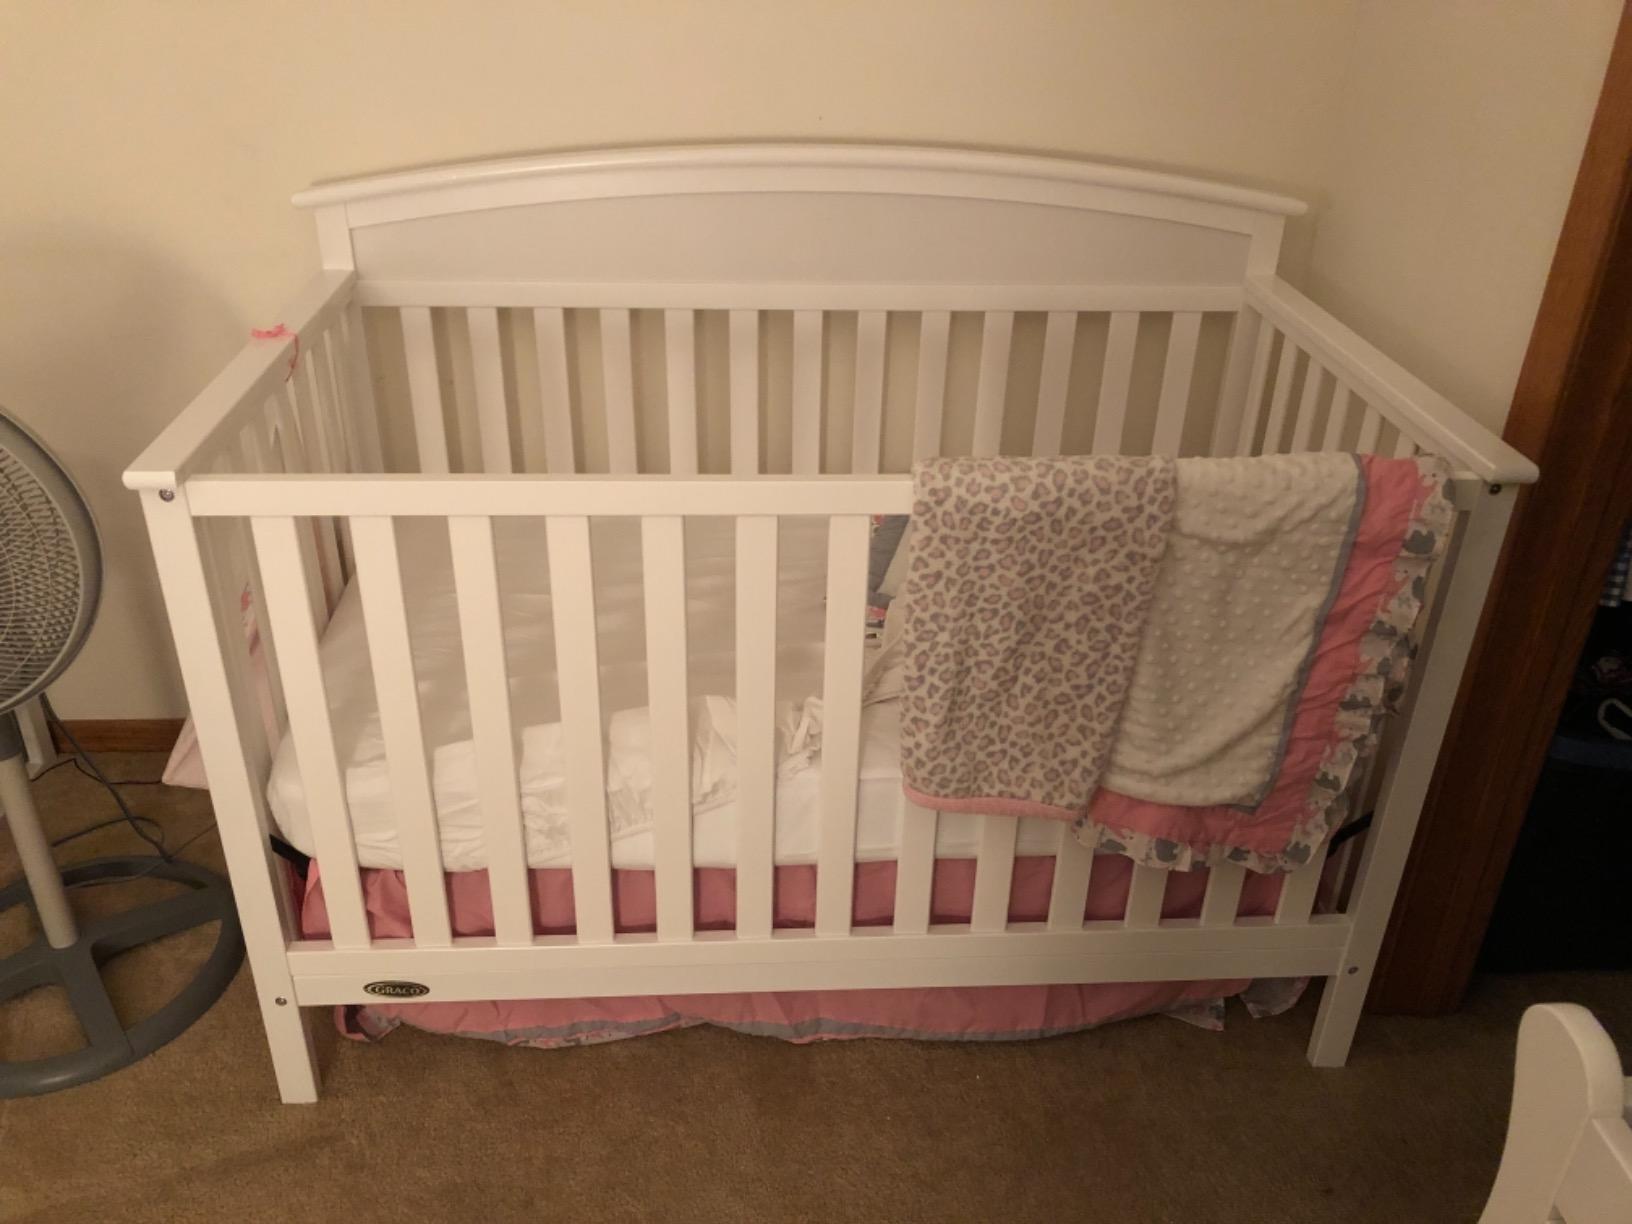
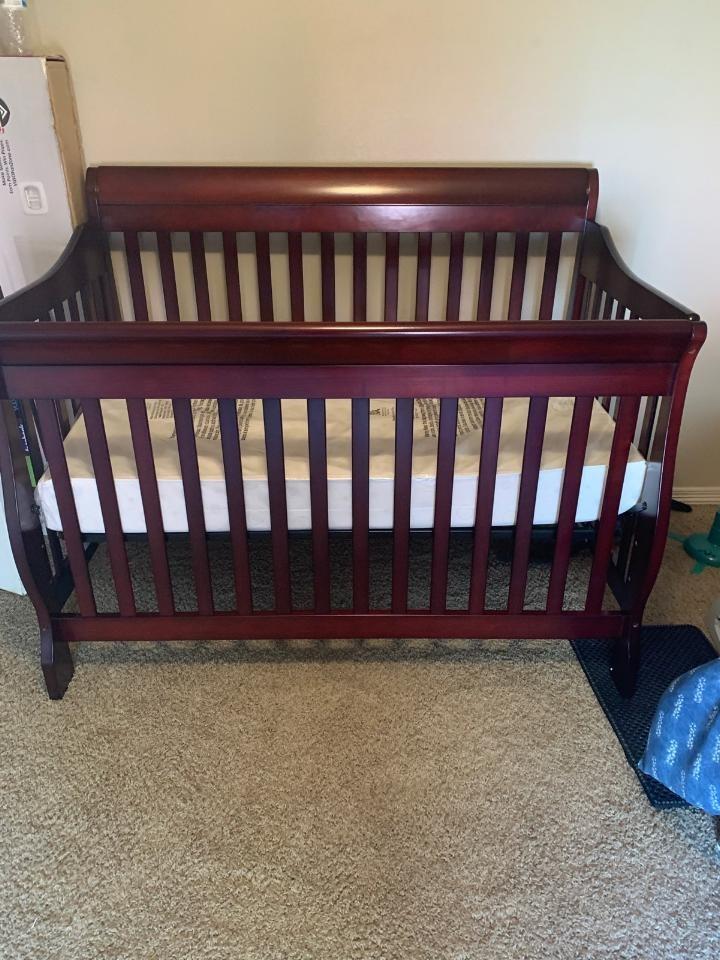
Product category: products_crib
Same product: no